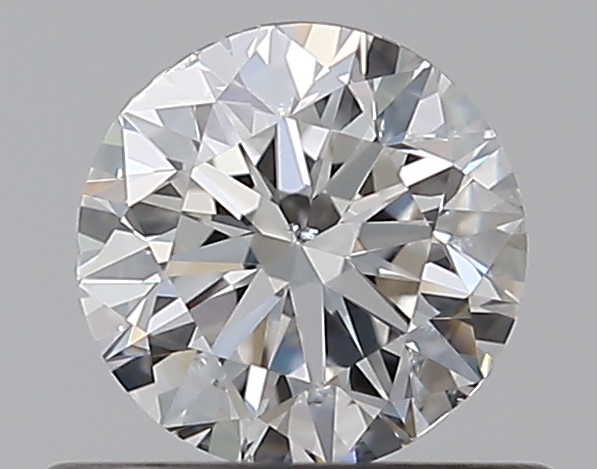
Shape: round
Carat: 0.5
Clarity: SI1
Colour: F
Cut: GD
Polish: EX
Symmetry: VG
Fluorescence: F
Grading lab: GIA
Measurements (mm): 4.91 x 4.98 x 3.16